Charlotte Hornets

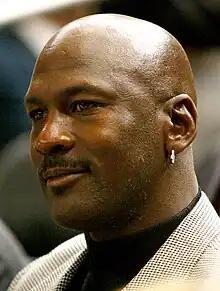
Michael Jordan acquired the Bobcats in 2010.

On April 29, 2008, the Bobcats reached an agreement to hire Basketball Hall of Famer Larry Brown as the third head coach in franchise history. In the 2008 NBA draft, the Bobcats selected D. J. Augustin from Texas ninth overall. On December 10, 2008, a little over a month into the season, the Bobcats obtained Boris Diaw and Raja Bell in a trade with Phoenix. The trade turned out to be successful as the team came close to reaching the franchise's first playoff berth, but finished four games out of eighth place with a record of 35–47. Following the season, majority owner Bob Johnson announced he was putting the team up for sale.